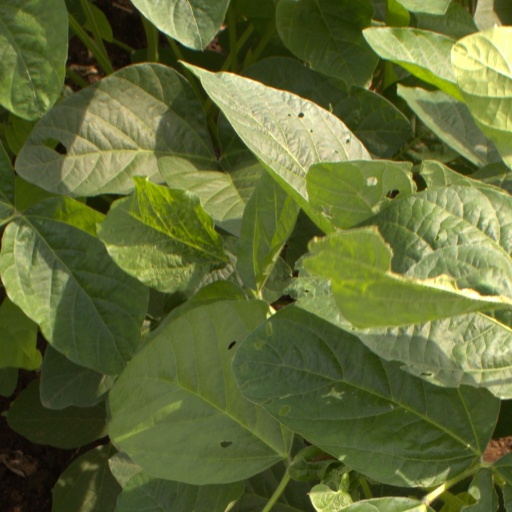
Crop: soybean